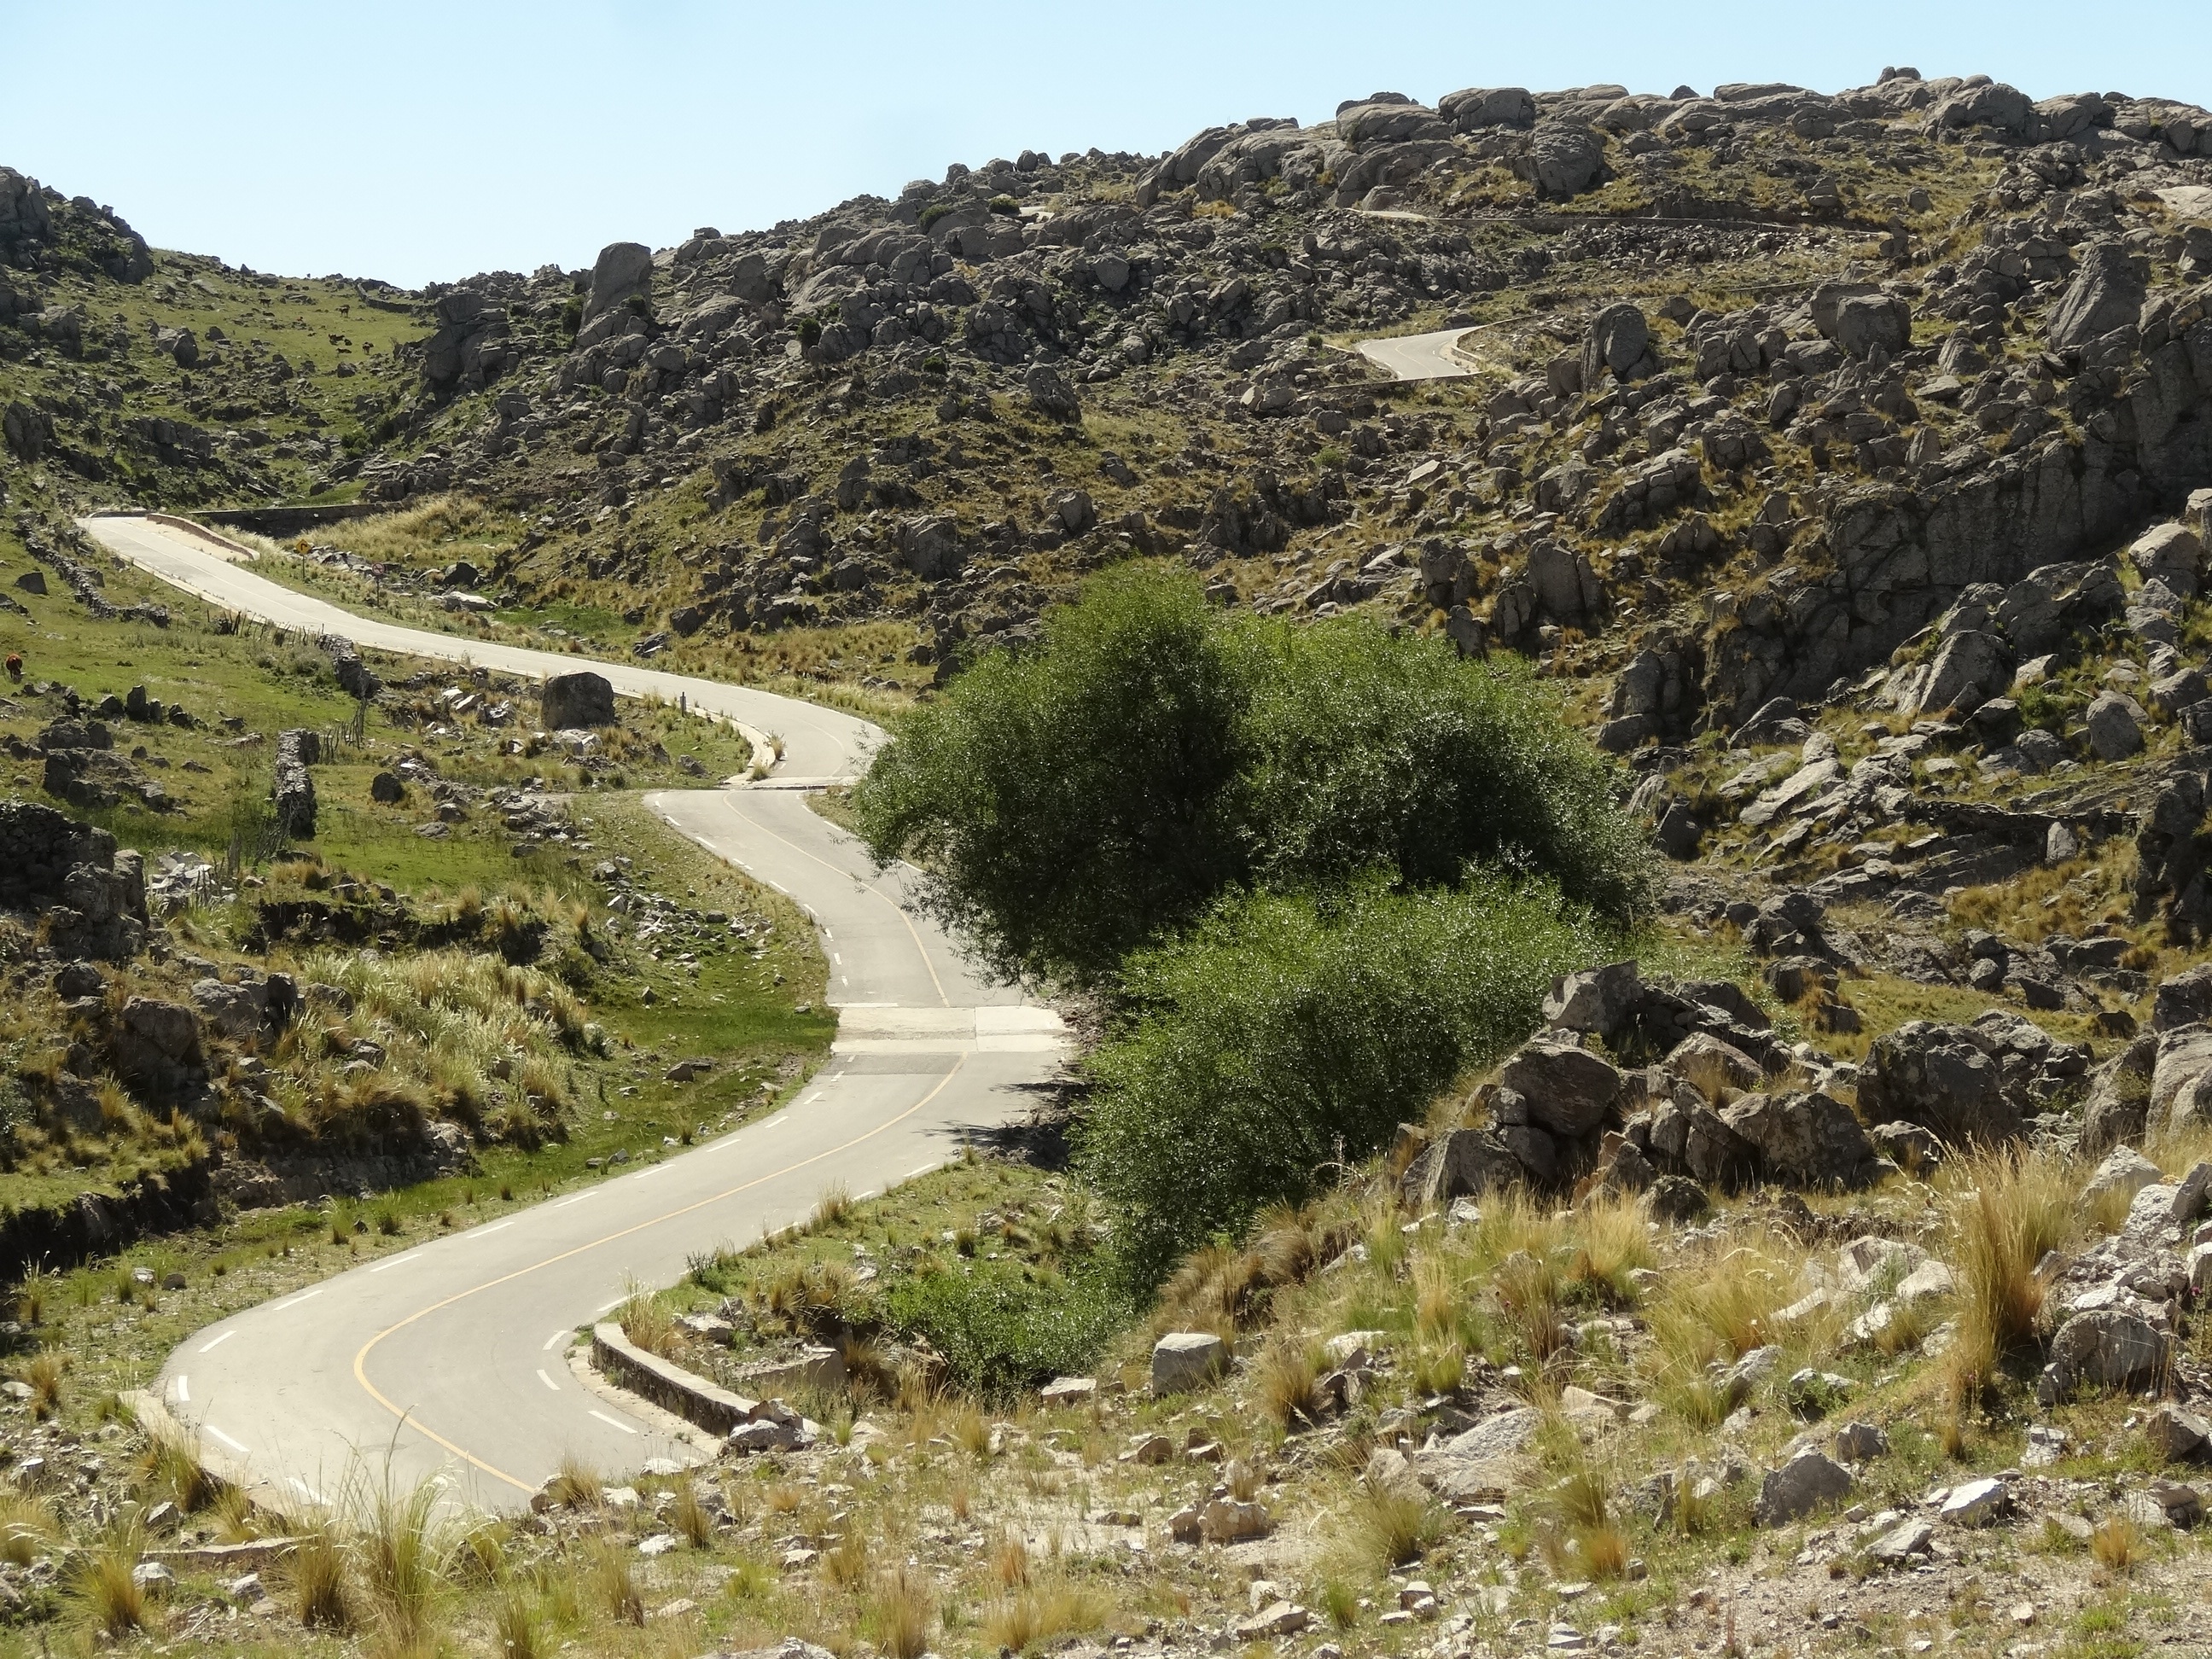
landscape, coast, mountain, sky, road, trail, river, valley, asphalt, transport, reservoir, route, ridge, hills, geology, plateau, argentina, ecosystem, aerial photography, mountain pass, geographical feature, geological phenomenon